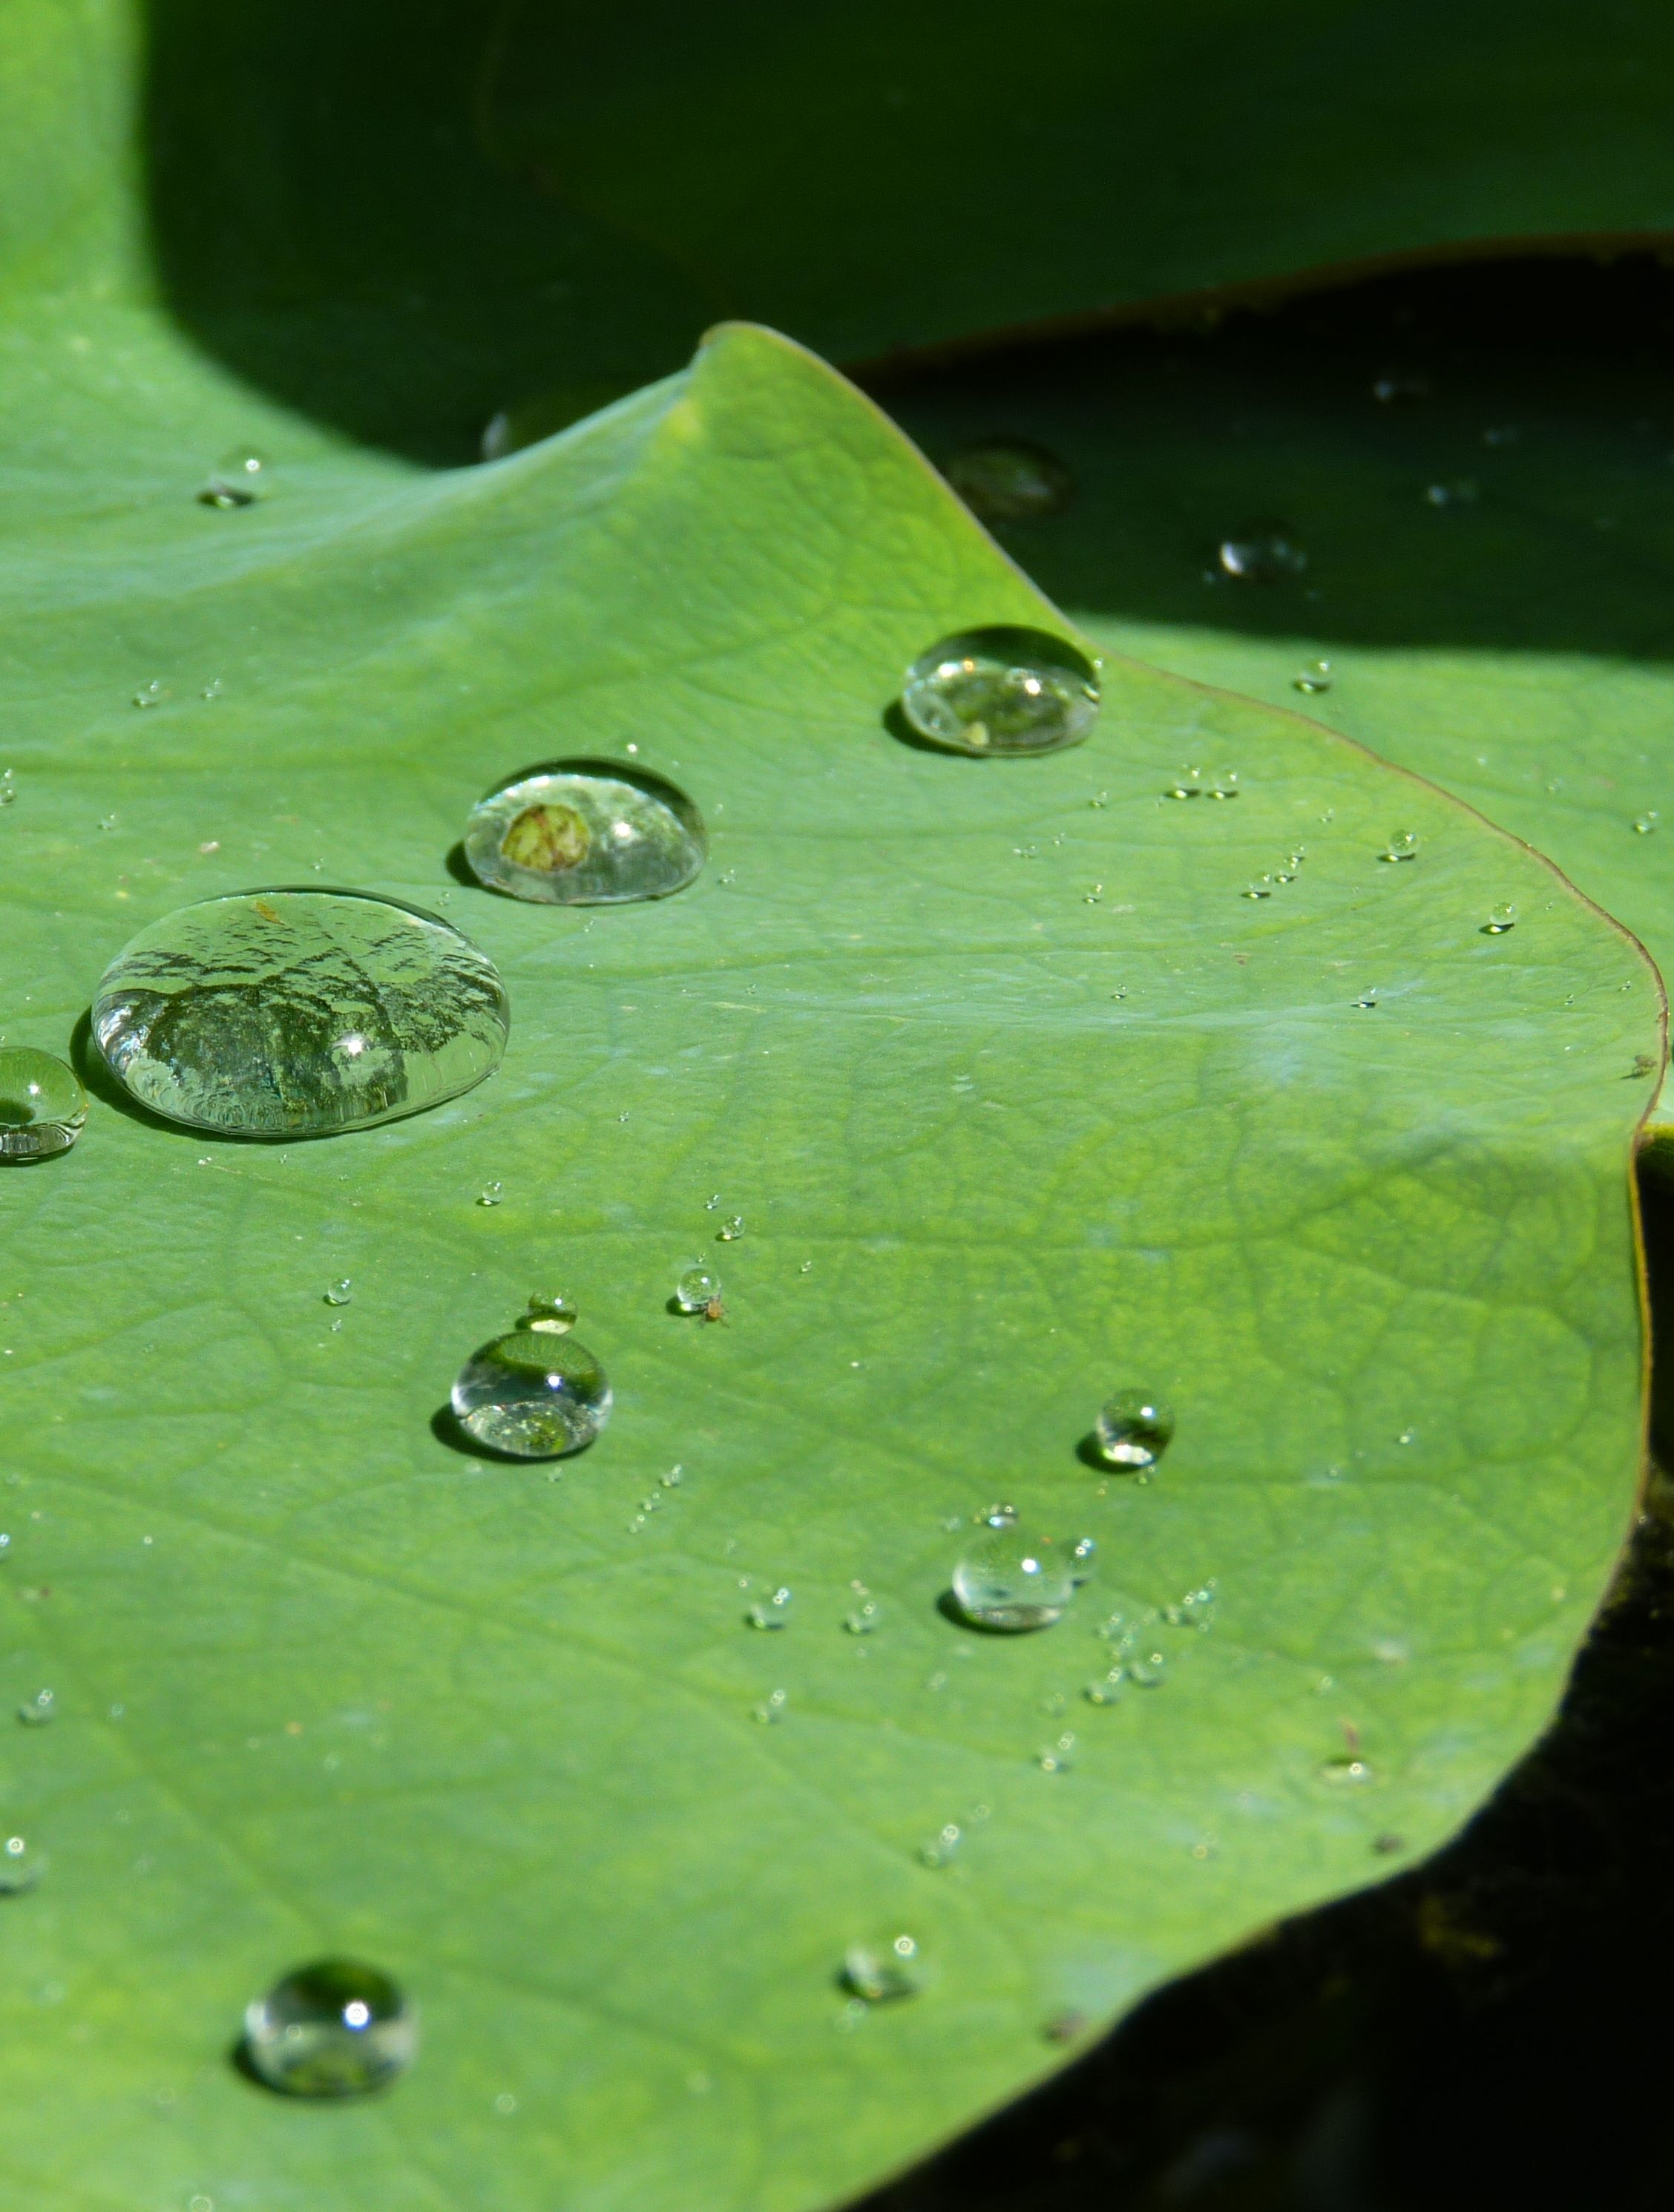
water, nature, drop, dew, structure, plant, leaf, flower, raindrop, wet, pond, green, reflection, biology, botany, amphibian, close, aquatic plant, flora, fauna, drip, close up, transparent, lotus, drop of water, moisture, lotus effect, macro photography, beaded, run off, plant stem